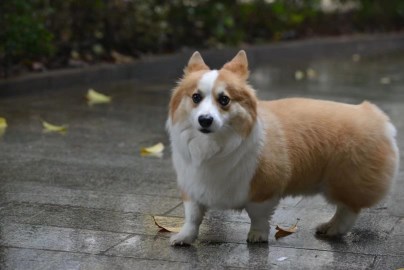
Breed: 2909-n000116-Cardigan